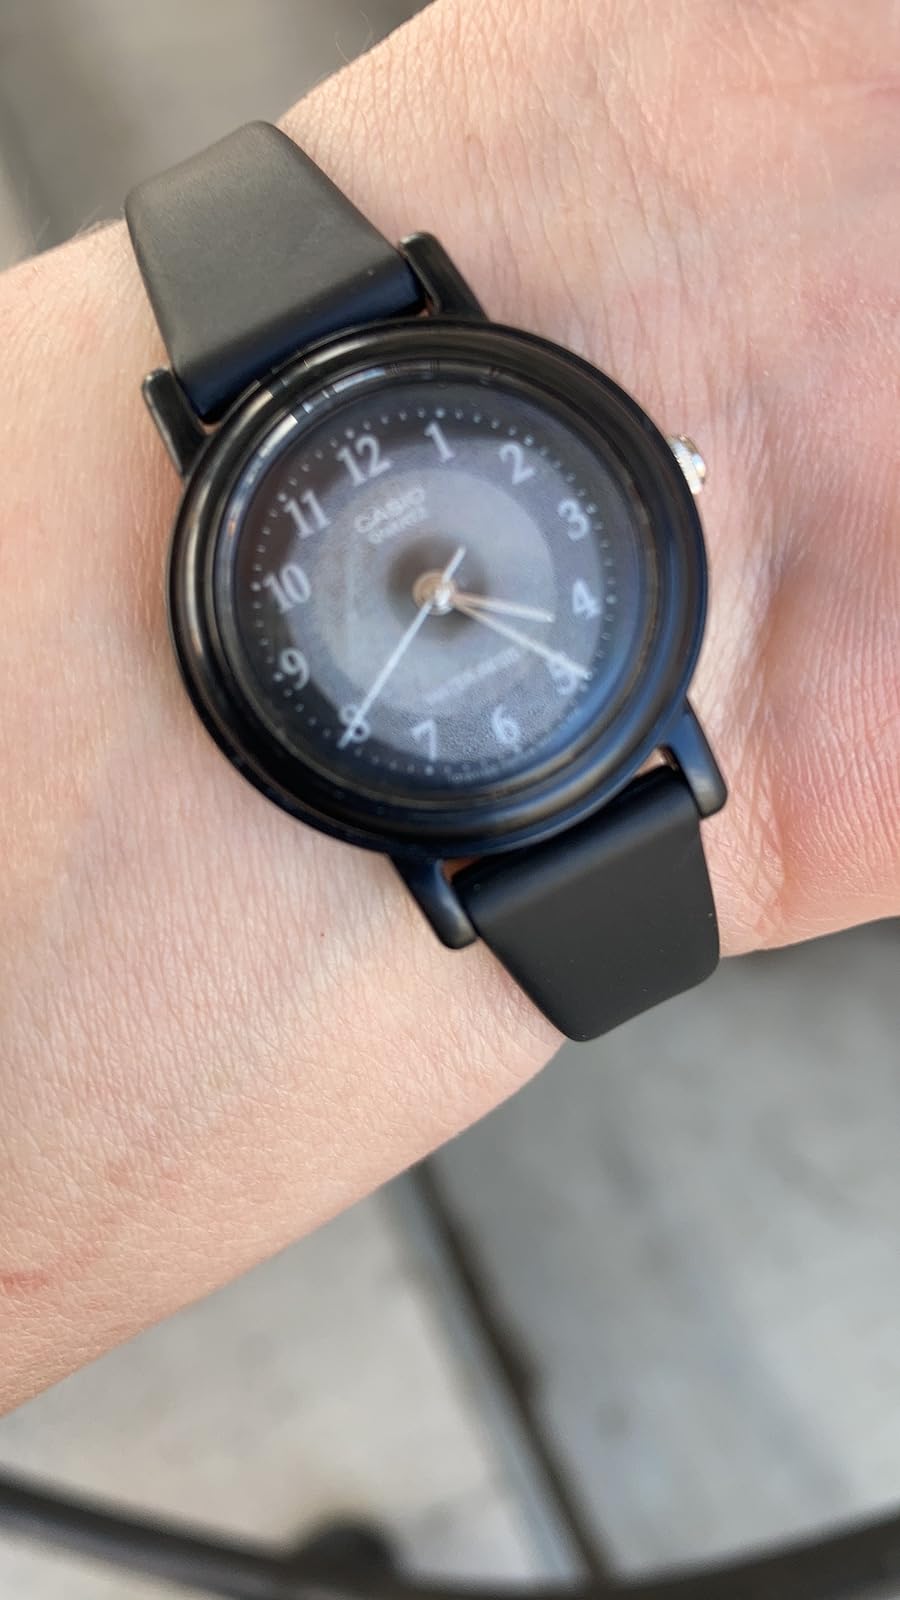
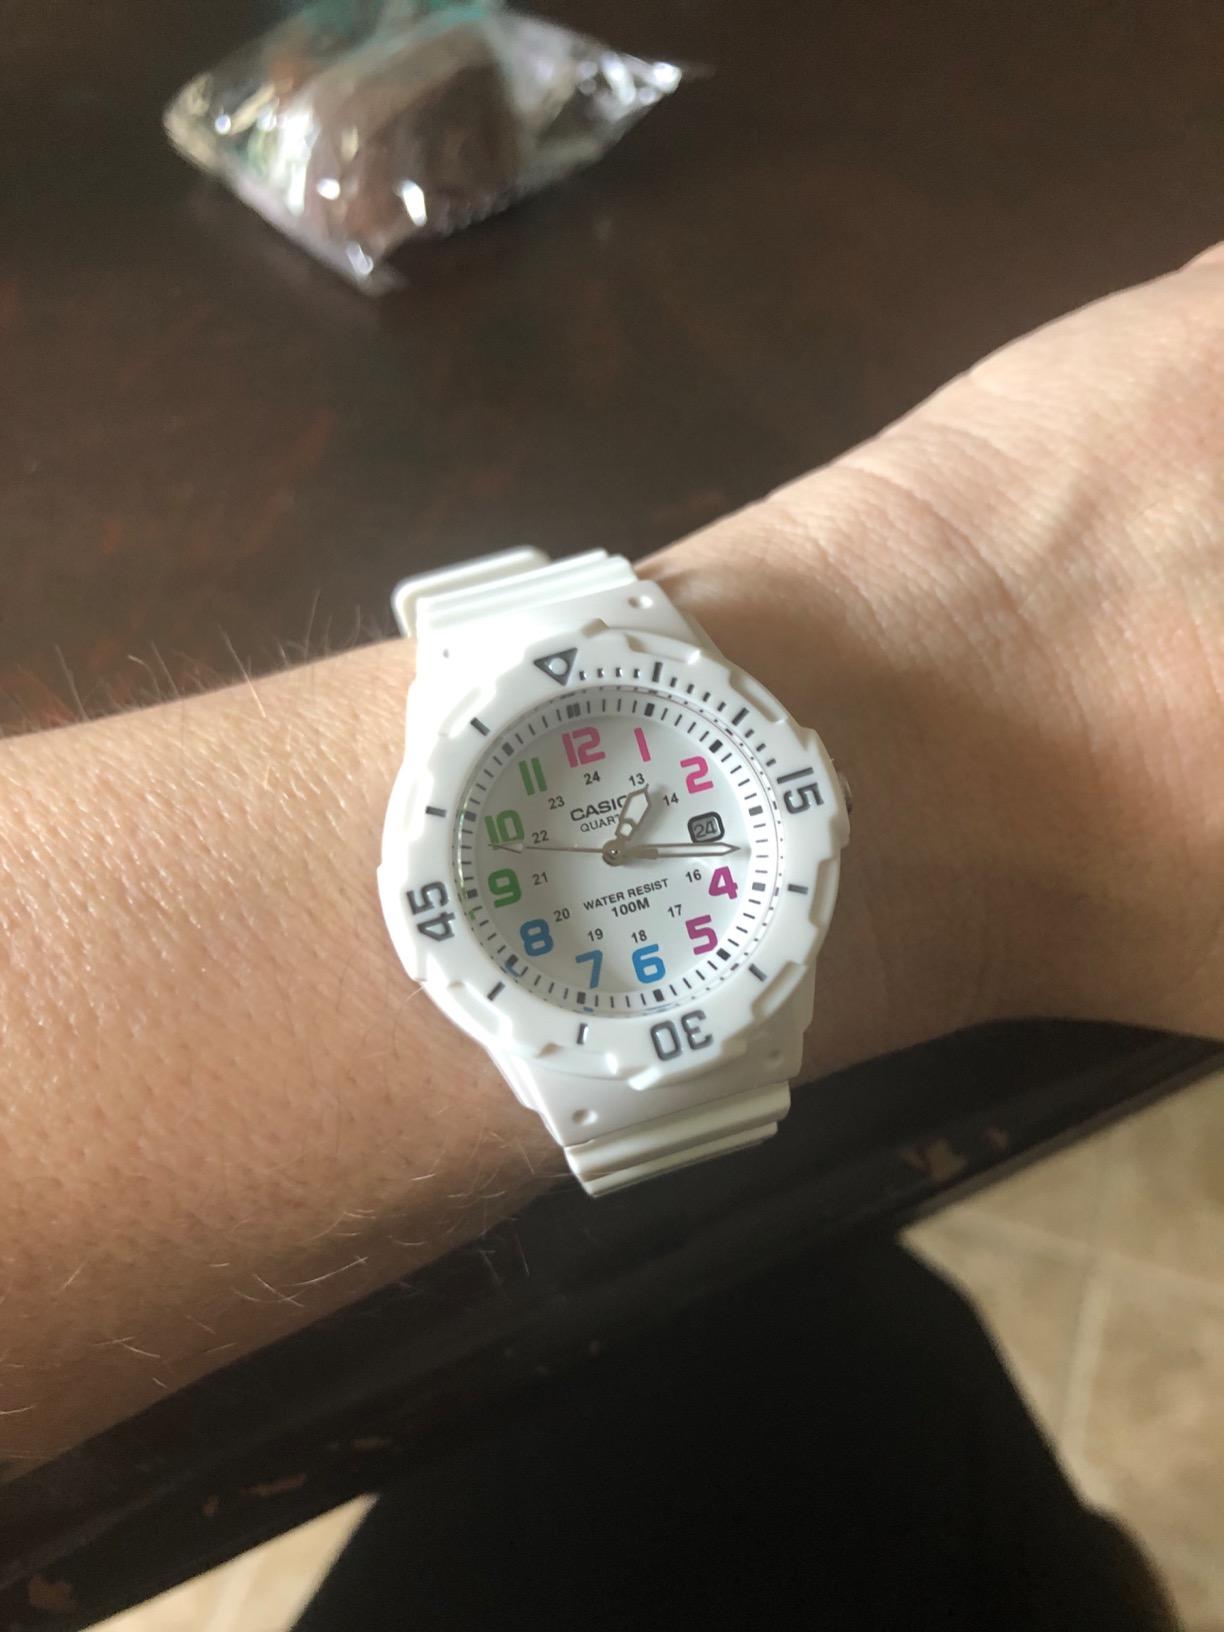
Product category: accessories_watch
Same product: no